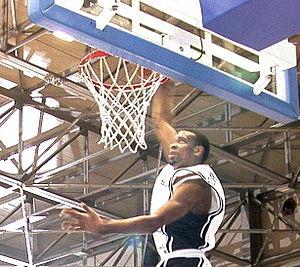
Le Championnat de France de basket-ball de Pro B est la deuxième division du basket-ball professionnel en France. Ce championnat constitue l'antichambre de la Pro A.